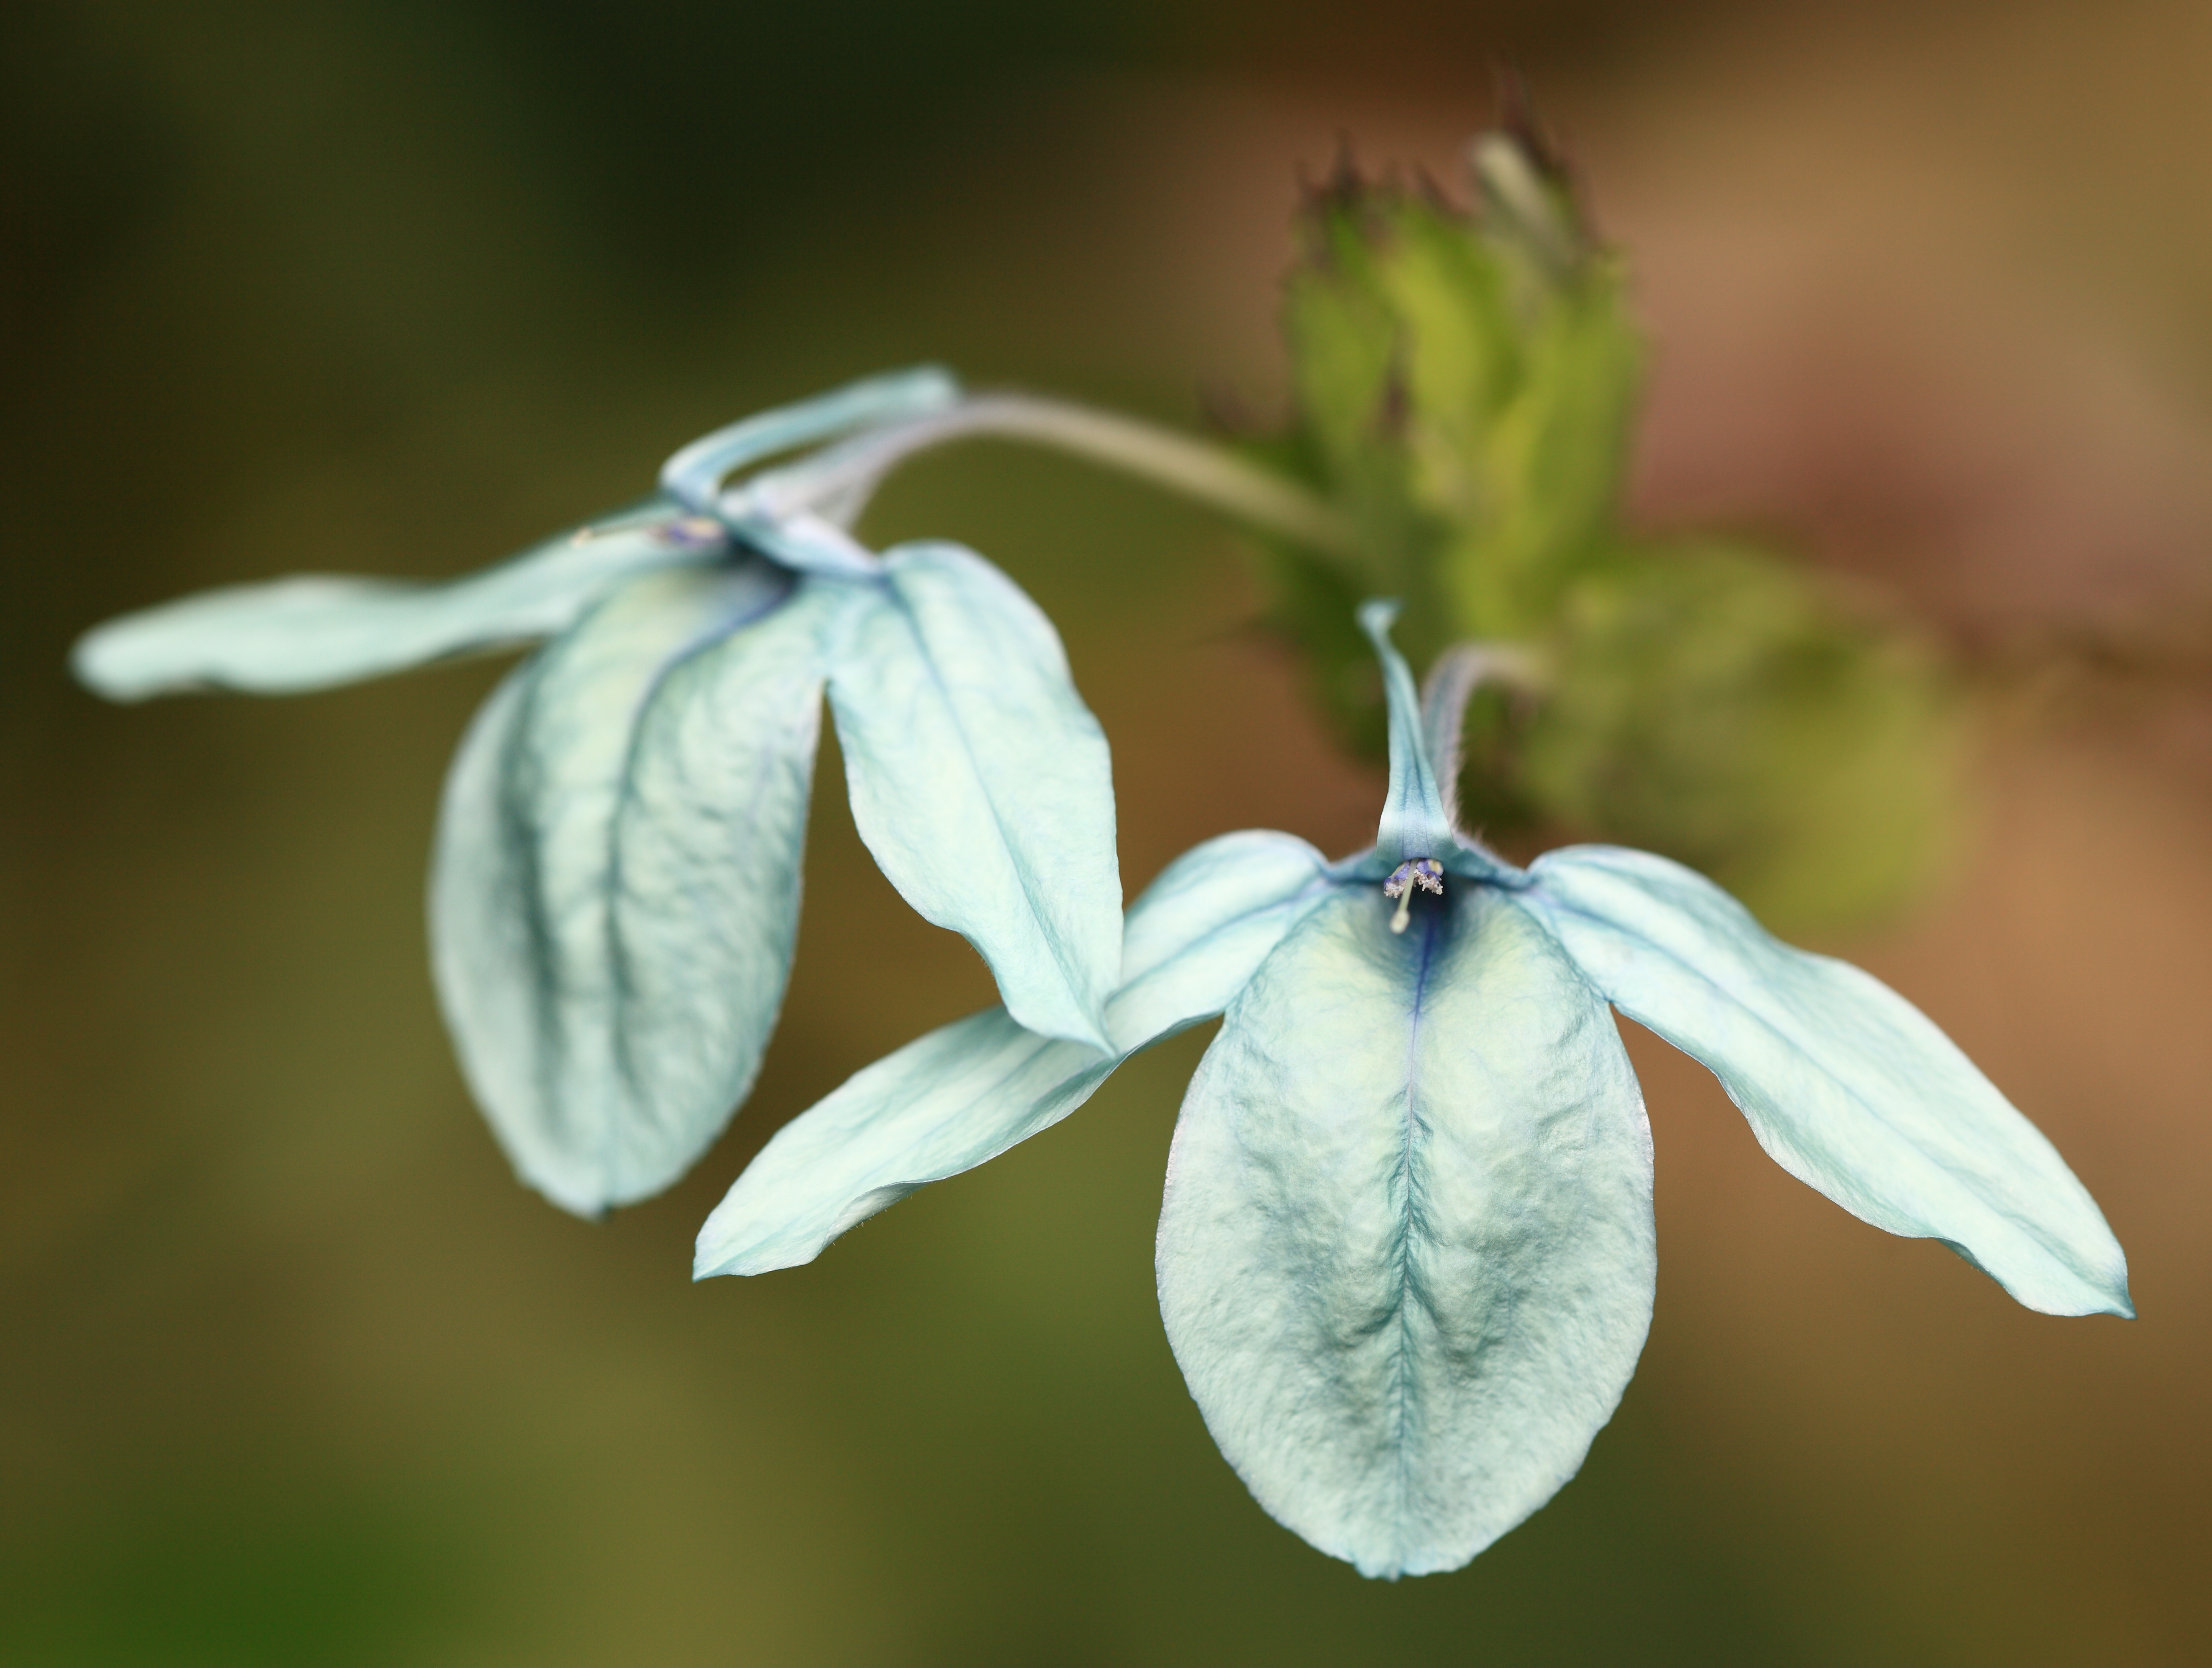
nature, branch, blossom, plant, photography, leaf, flower, petal, green, high, herb, botany, flora, wildflower, close up, cool image, eye, tochigi, 5d, center, hires, markii, hi, res, resolution, shimotsuga, macro photography, flowering plant, plant stem, land plant